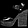
Label: Sandal